Fauna of Italy

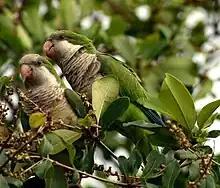
Two monk parakeets, native of South America. Self-sustaining feral populations occur in many places, mainly in North America and Europe.

Characteristic habitat types of the Italian Mediterranean coastal zone are the Cystoseira biocenosis and the "Posidonia oceanica" seagrass beds, "Lithophyllum lichenoides" communities form coralligenous reefs which are a spectacular sight the coralline alga is covered with large gorgonian fans, coral, and a diverse array of often colourful invertebrate organisms and hundreds of species of fish.